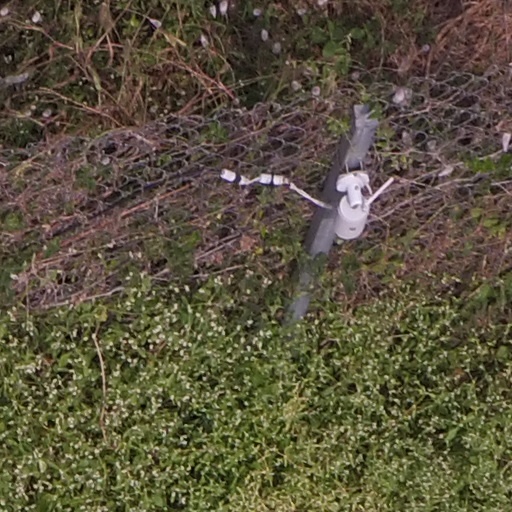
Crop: maize; corn